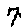
Label: 7